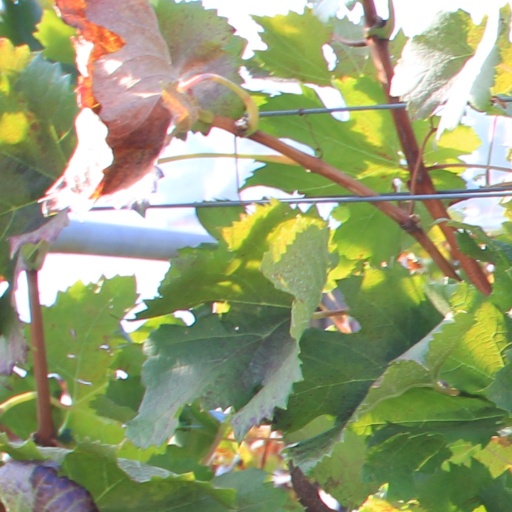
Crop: grape